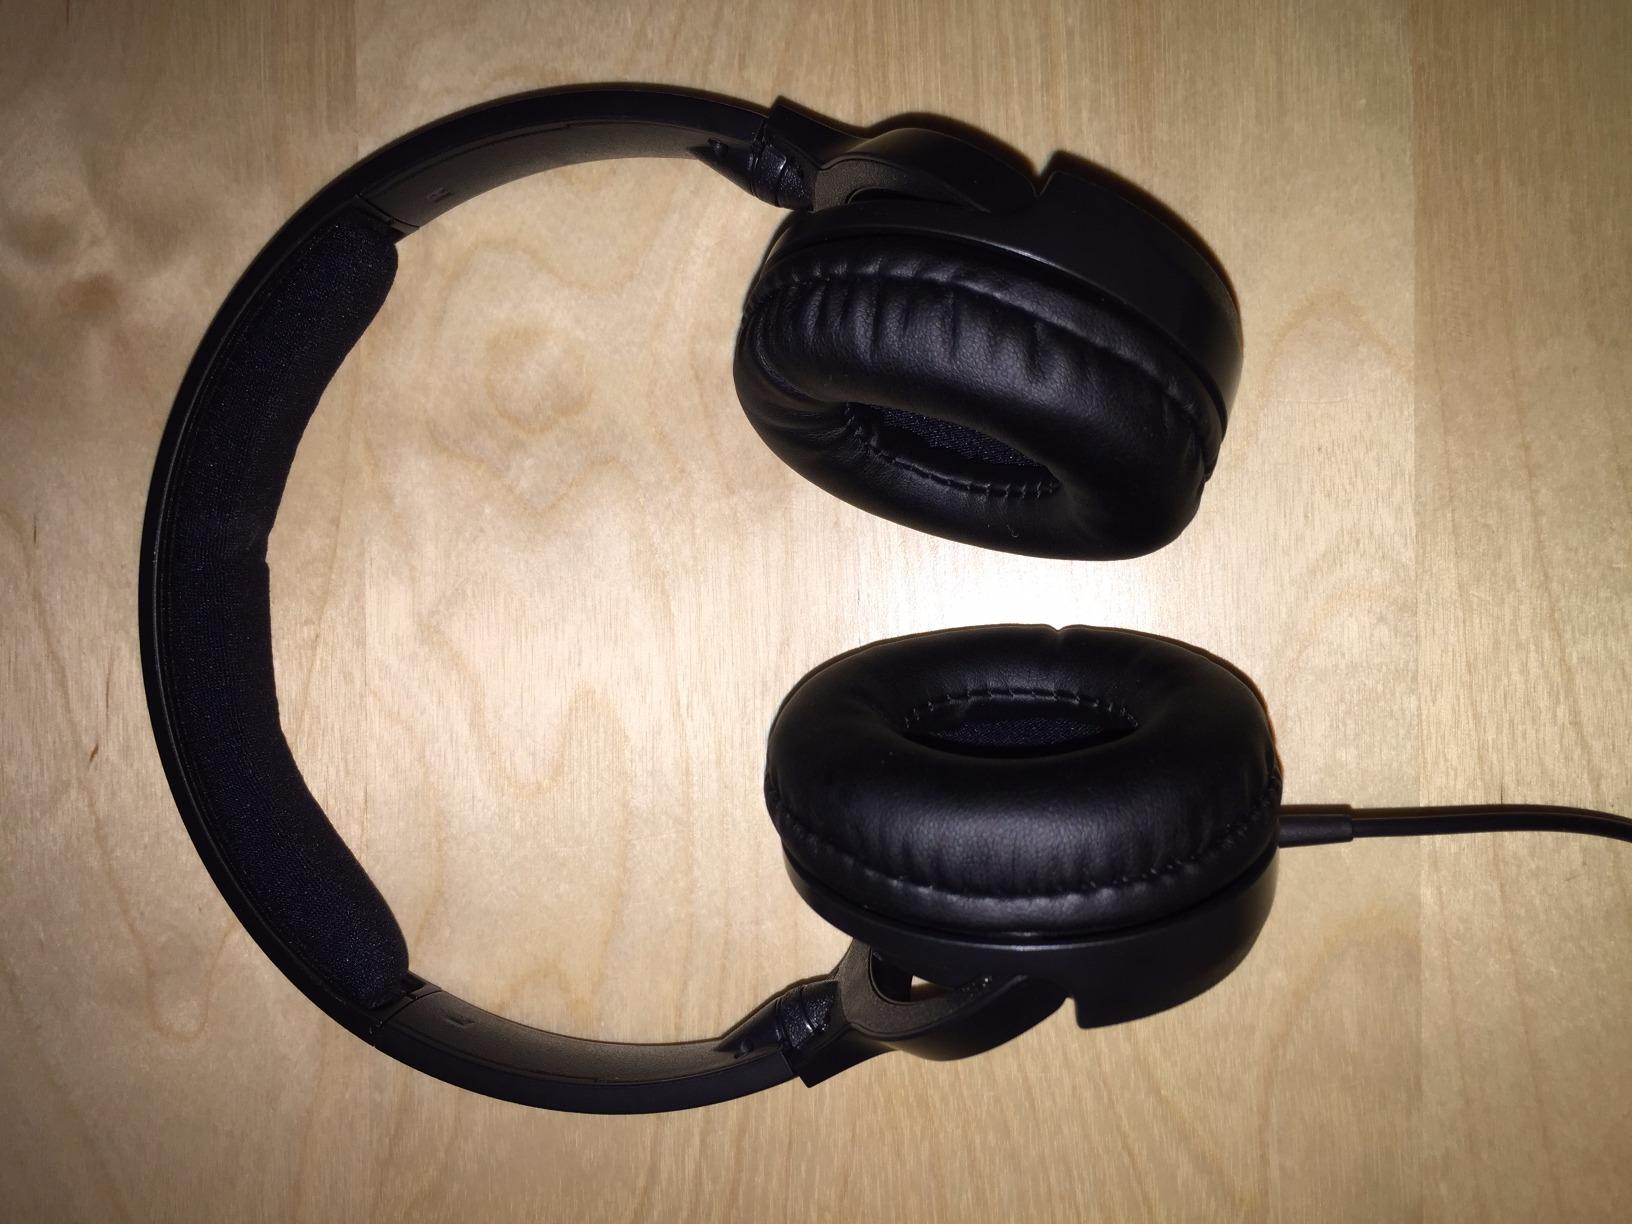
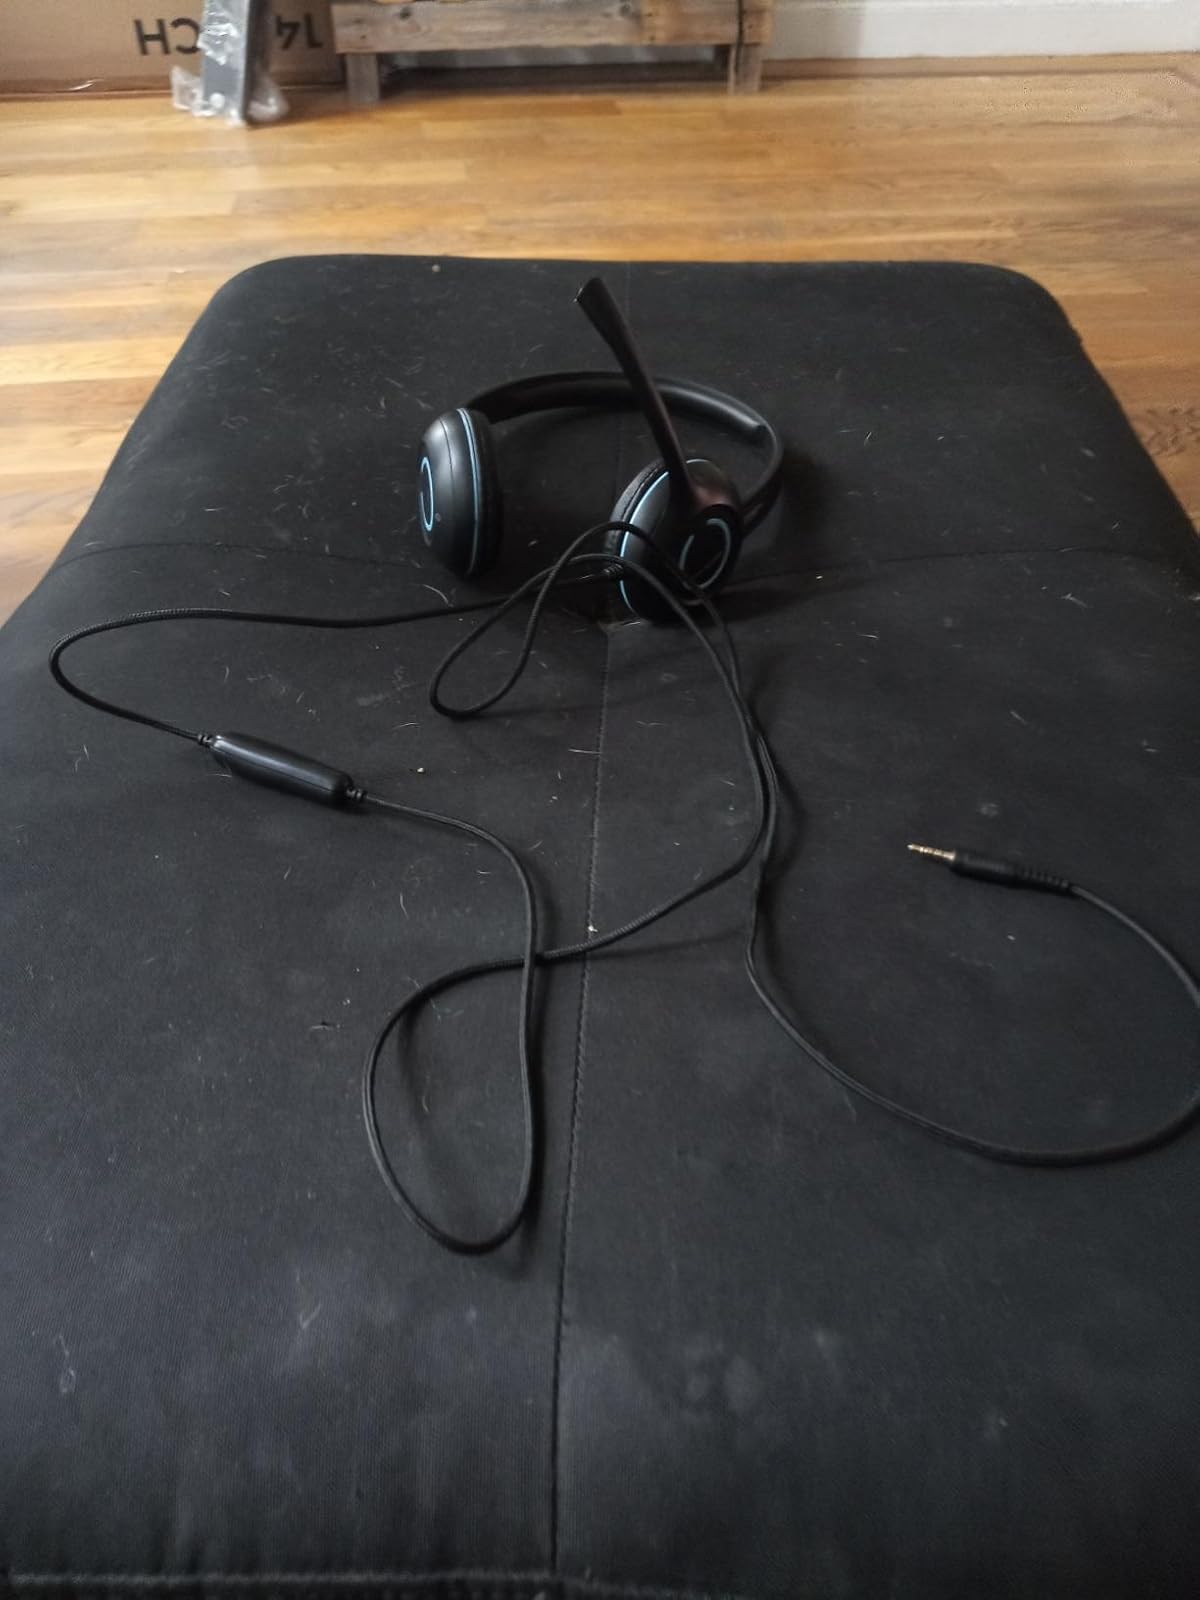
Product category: headphones
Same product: no